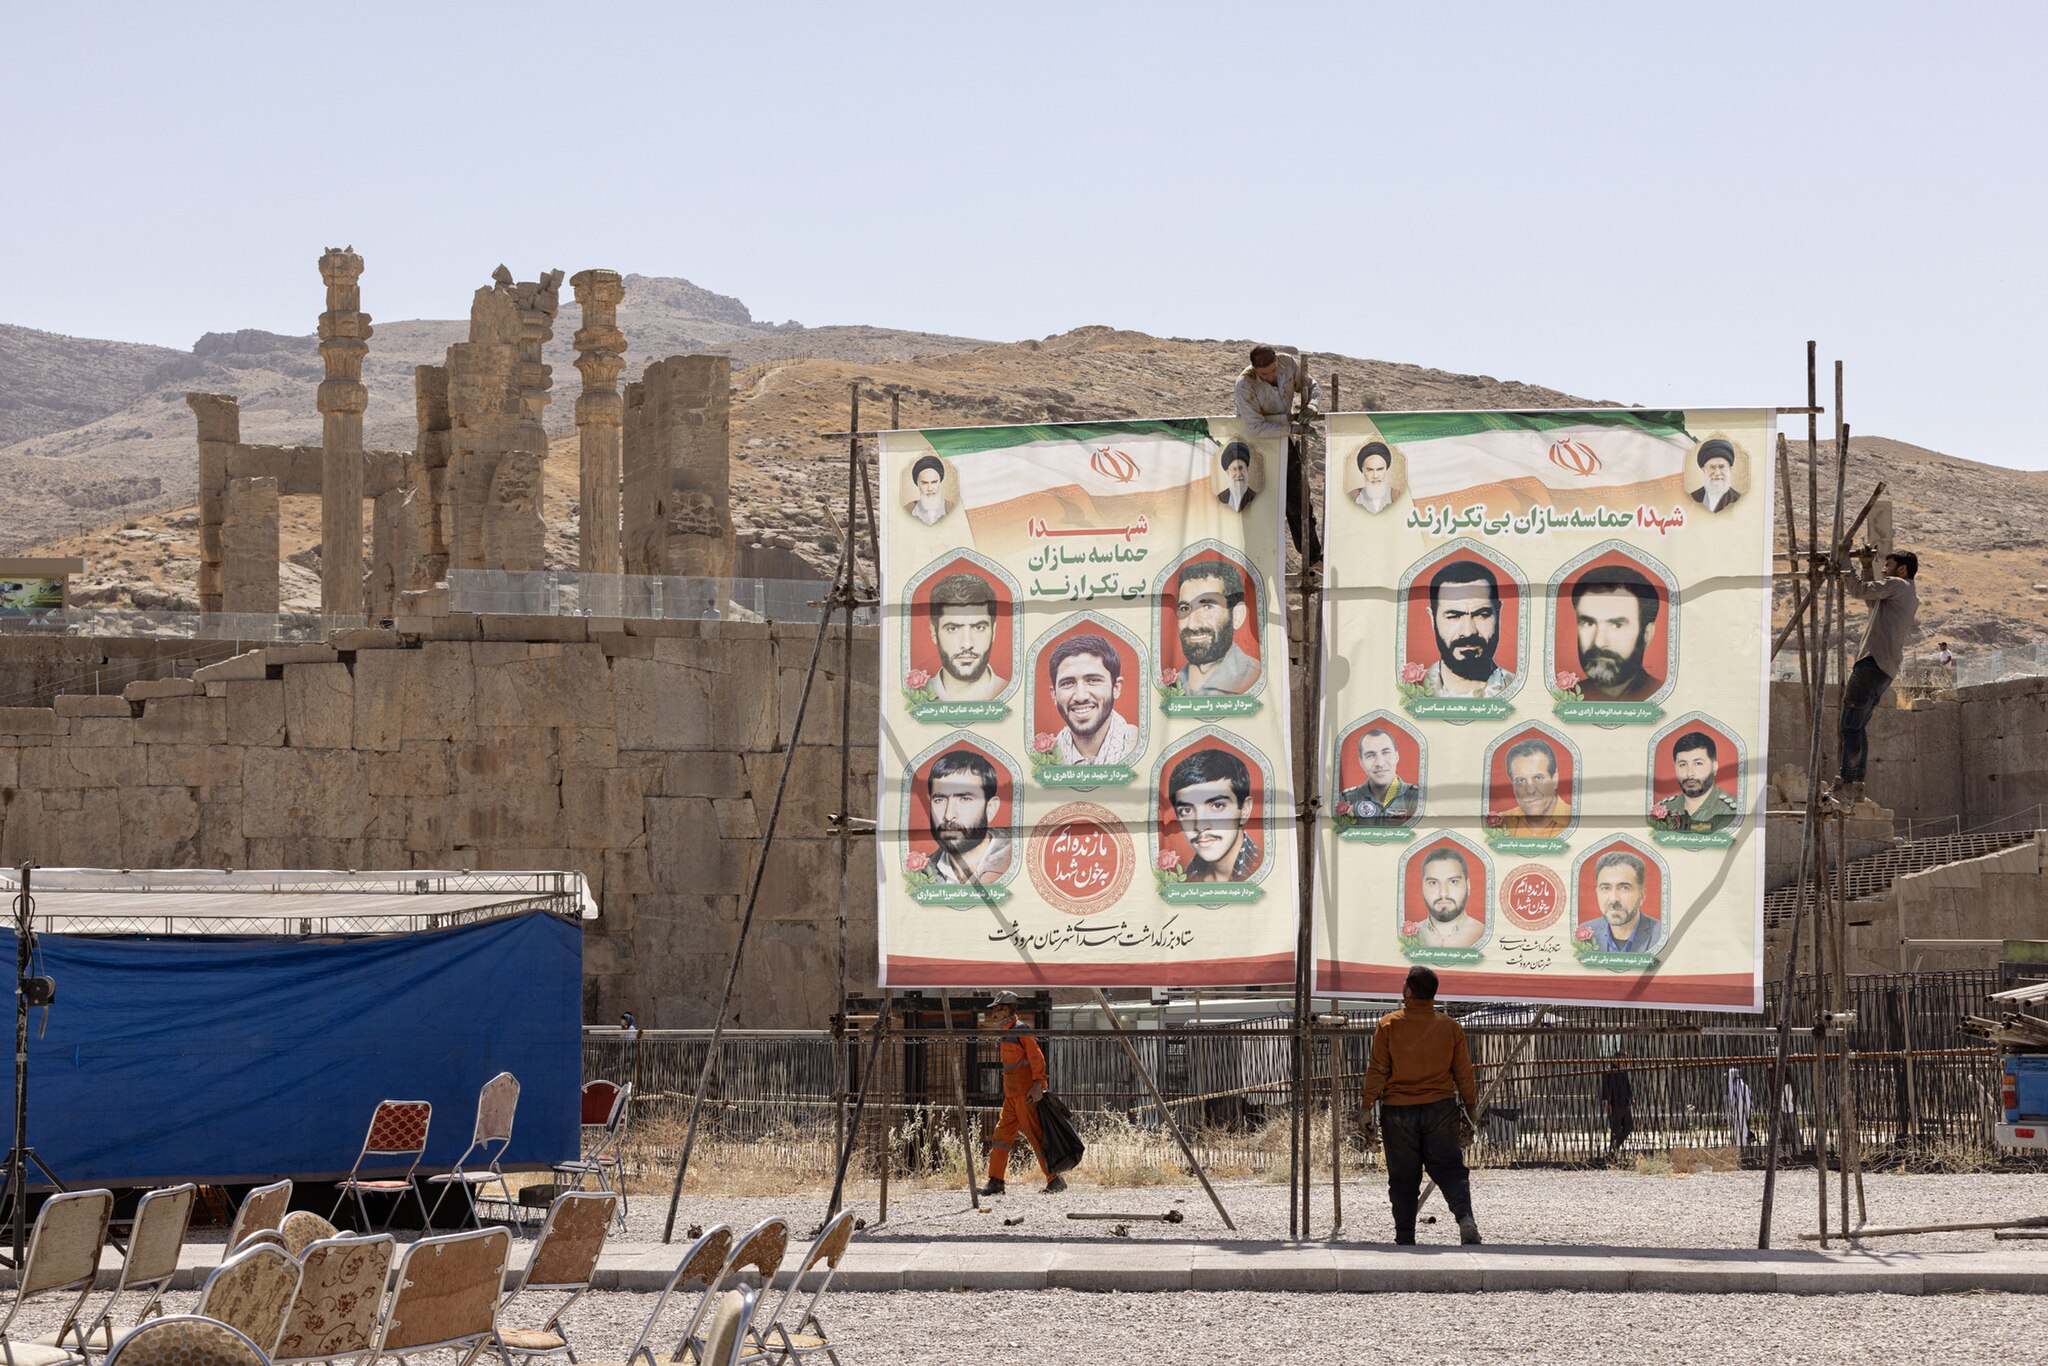
Title: Persepolis 2025(9)
Date: 2025-05-21 09:44:35
Categories: Persepolis, Self-published work, Cultural heritage monuments in Iran with known IDs, Uploaded via Campaign:wlm-ir, Images from Wiki Loves Monuments missing SDC participant in, Images from Wiki Loves Monuments in Marvdasht, Images from Wiki Loves Monuments missing SDC inception, Images from Wiki Loves Monuments missing SDC creator, Images from Wiki Loves Monuments missing SDC depicts, Images from Wiki Loves Monuments missing SDC location of creation, Images from Wiki Loves Monuments missing SDC source of file, Cultural heritage monuments in Iran missing SDC location of creation, Cultural heritage monuments in Iran missing SDC depicts, Images from Wiki Loves Monuments 2025, Images from Wiki Loves Monuments 2025 in Iran